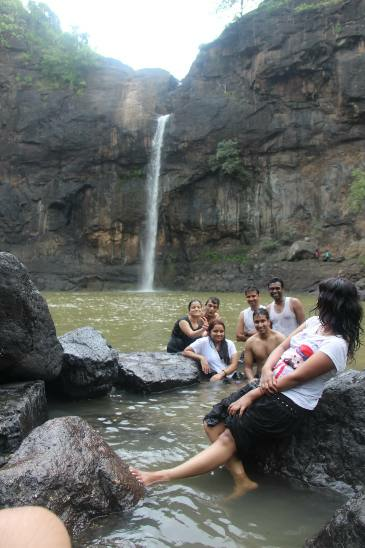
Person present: Yes